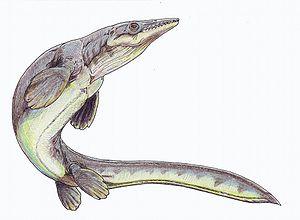
Platecarpus est un genre éteint de « reptiles » marins de la famille des mosasaures ayant vécu au Crétacé supérieur. Platecarpus vivait il y a environ 83 millions d'années et a disparu il y a environ 78 millions d'années.
Edward Drinker Cope est un naturaliste américain, un biologiste et un paléontologue. Spécialiste des vertébrés, adversaire acharné d'Othniel Charles Marsh, il a découvert un grand nombre de nouveaux genres et d'espèces actuels et fossiles.